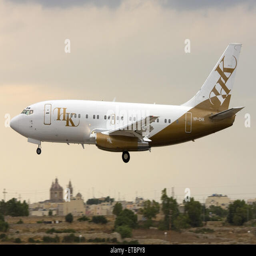
a landing in the evening